Robert Gardiner (British Army officer)

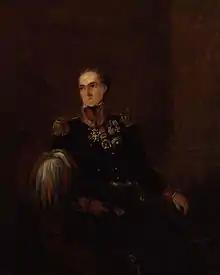
General Sir Robert Gardiner

General Sir Robert William Gardiner (2 May 1781 – 26 June 1864) was Master Gunner, St James's Park, the most senior ceremonial position in the Royal Artillery after the Sovereign.